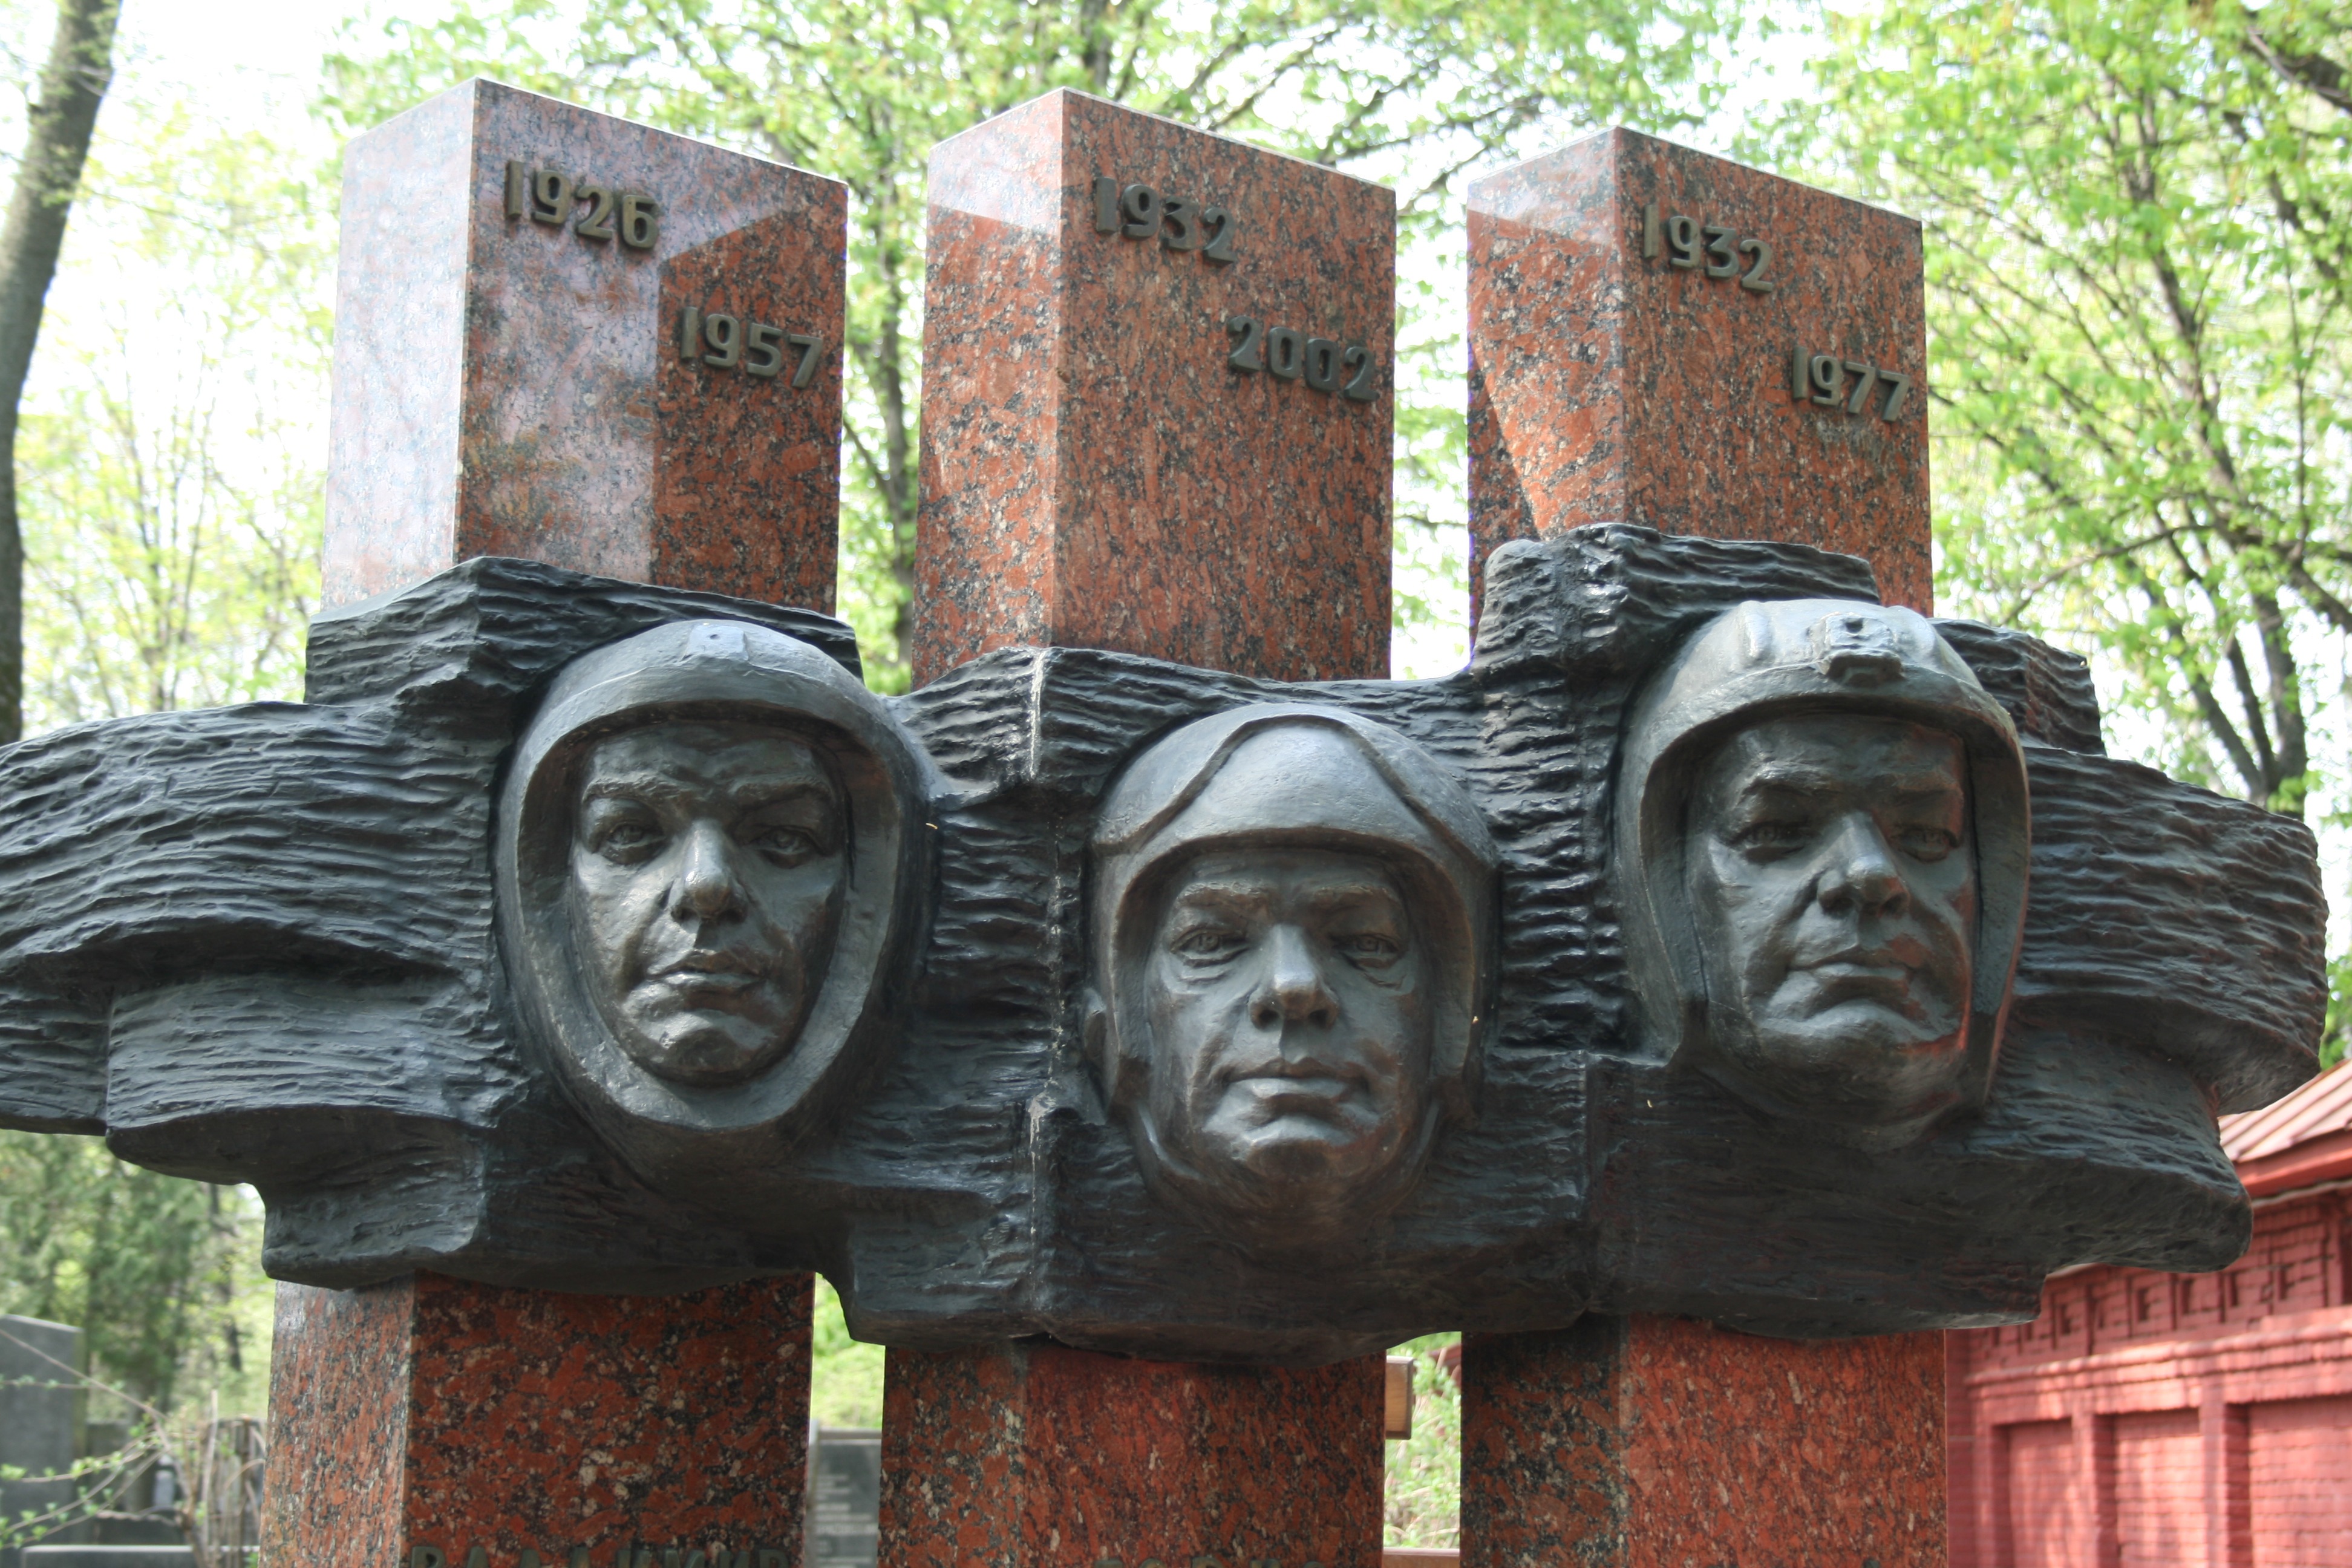
sun, monument, rust, statue, sculpture, memorial, art, marble, moscow, carving, cosmonauts, novodevichy's graveyard